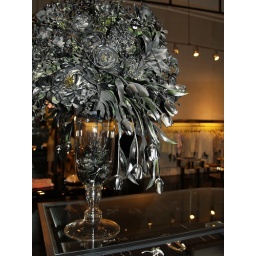
They decorate the shop very nice. This is the black roses in a big crsytal glass that very matching.